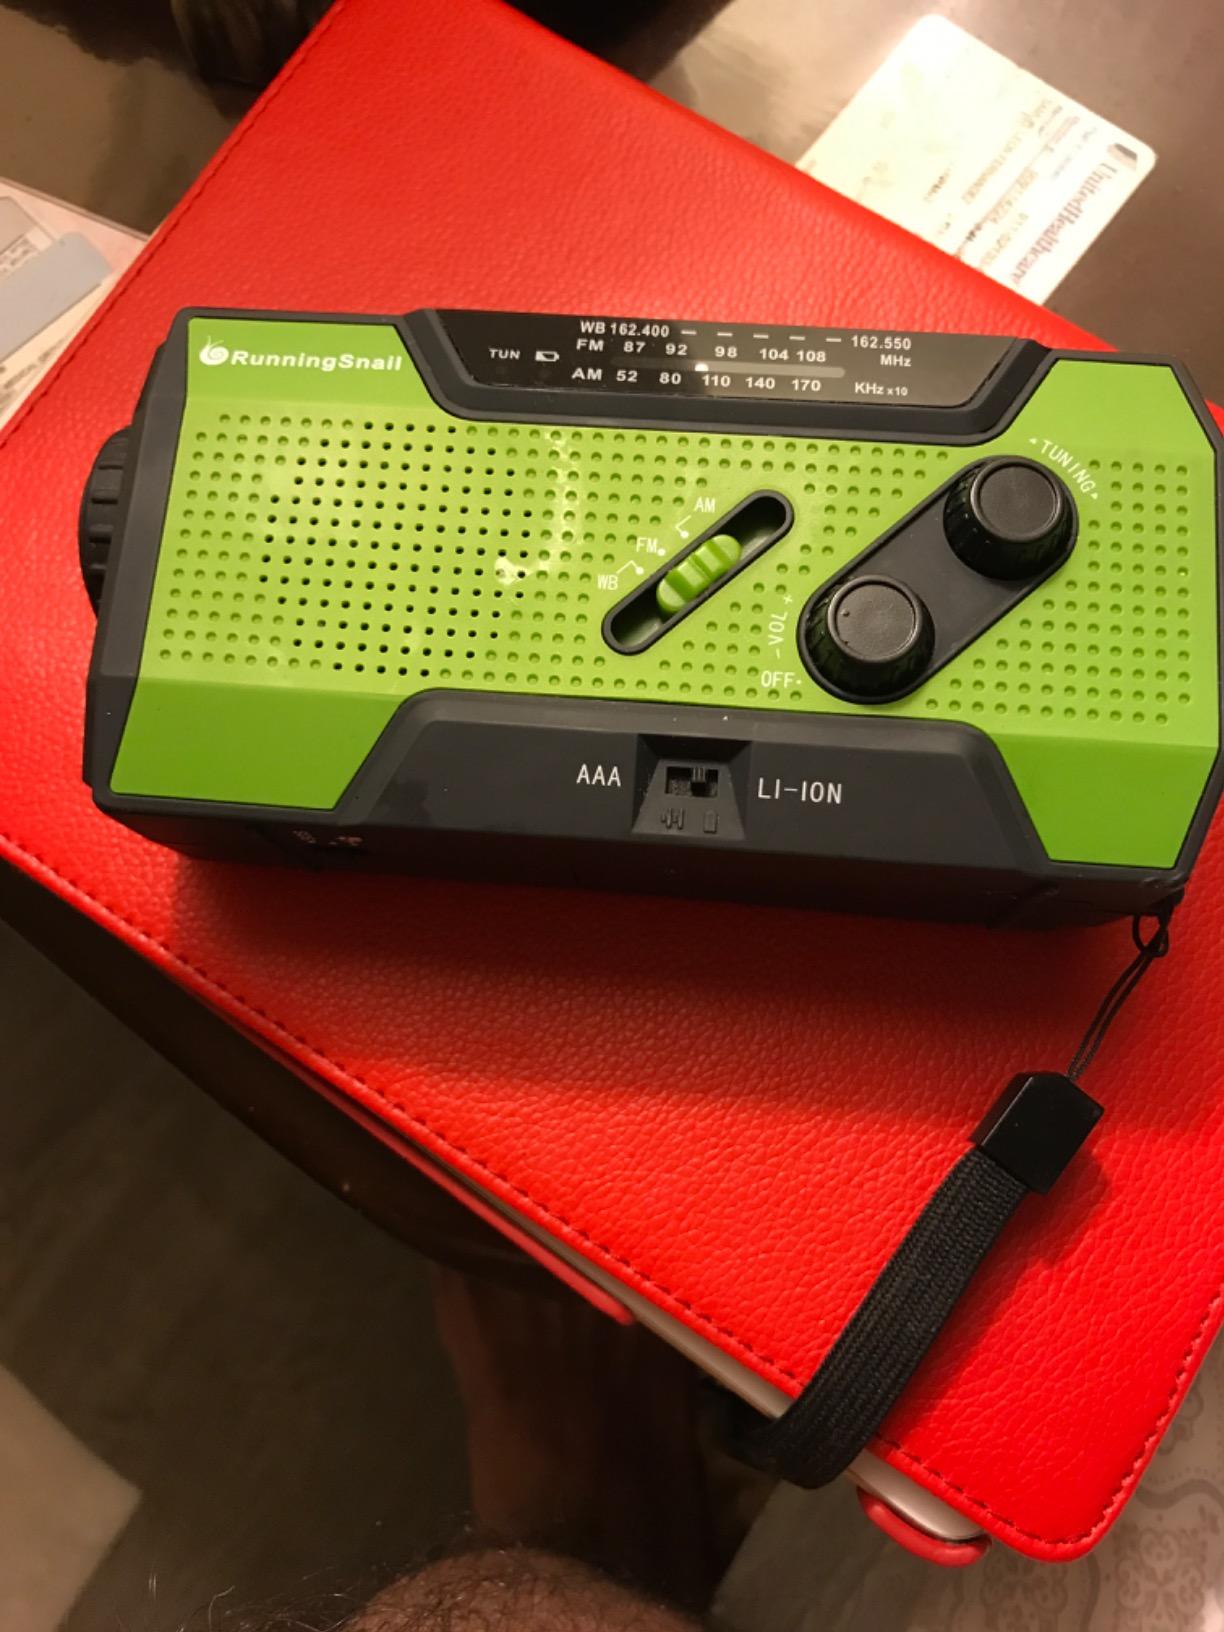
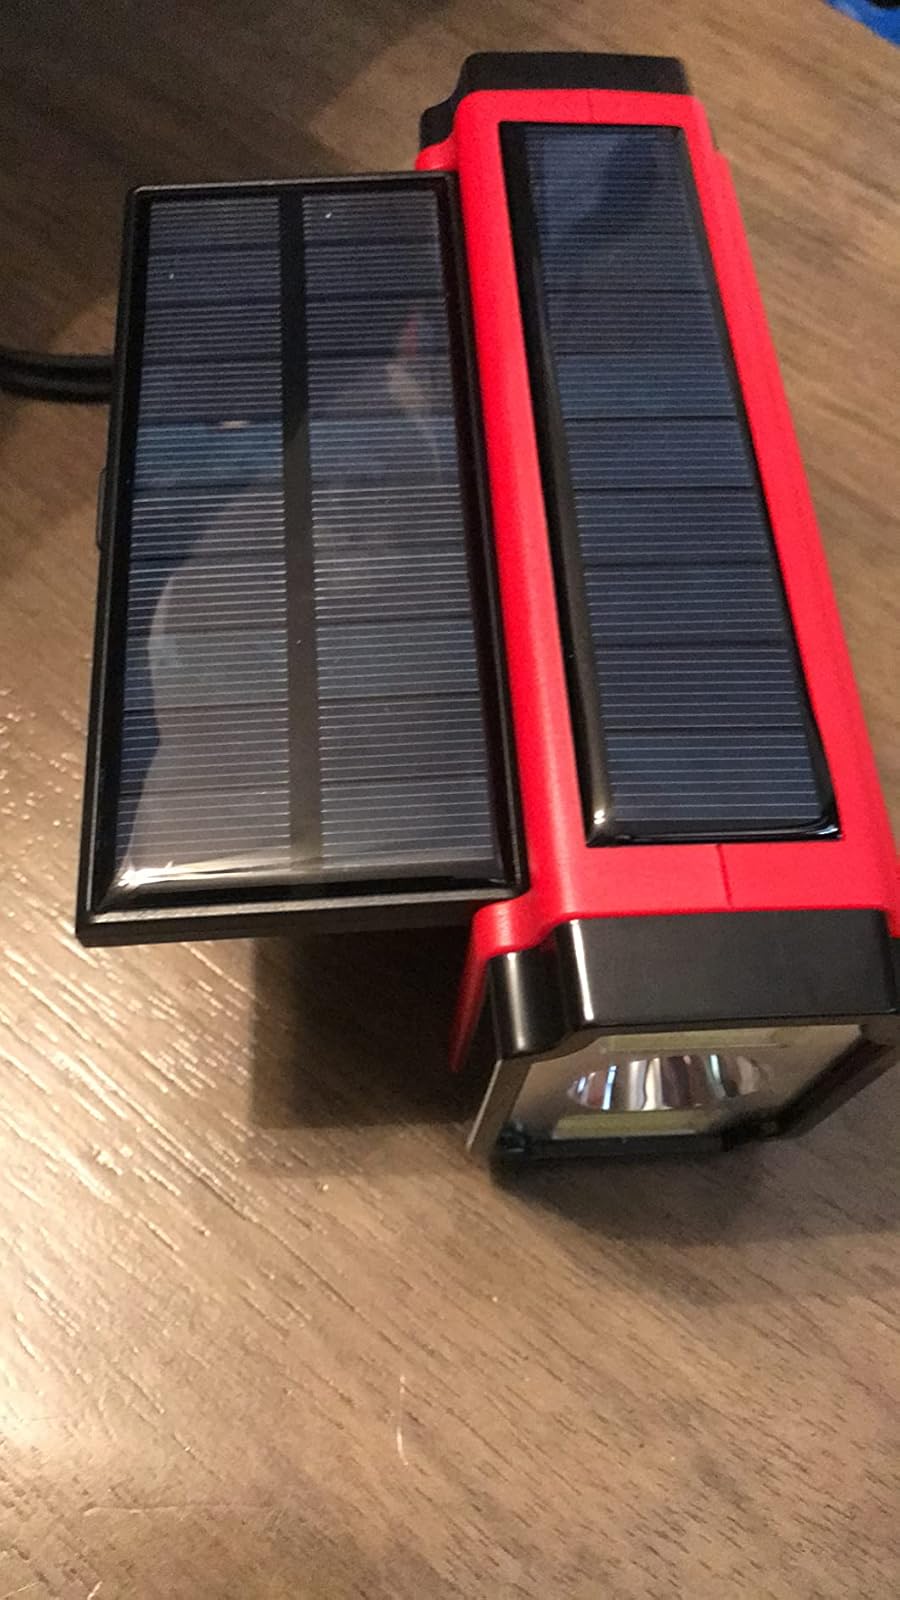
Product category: radio
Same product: no